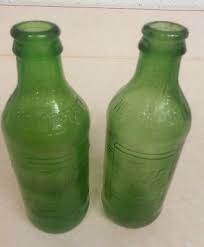
Waste category: glass